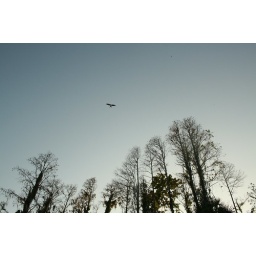
bird in the sky